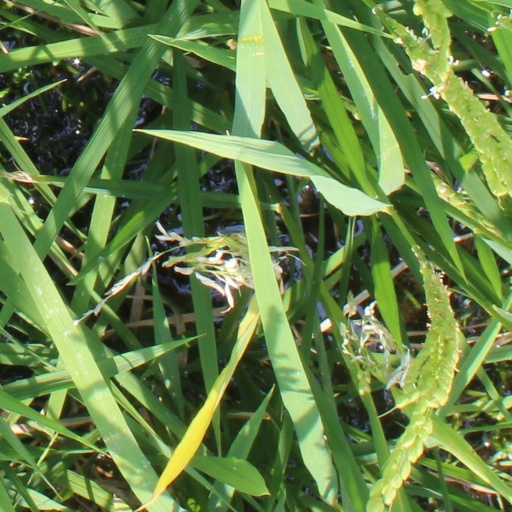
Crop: rice